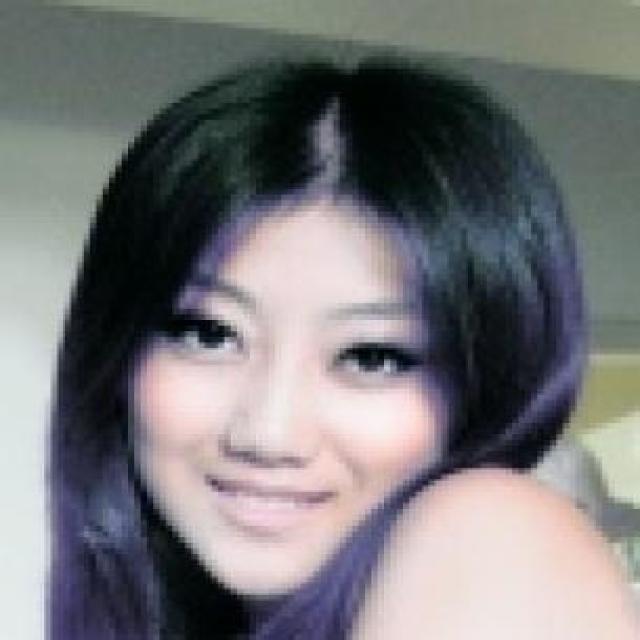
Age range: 21-44